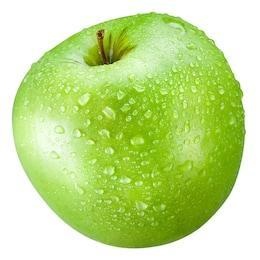
Label: apple